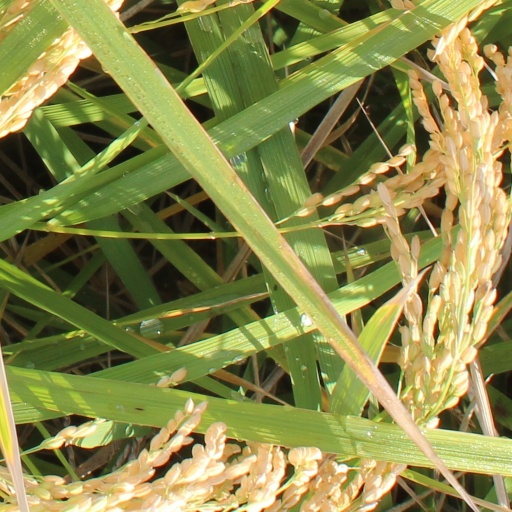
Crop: rice